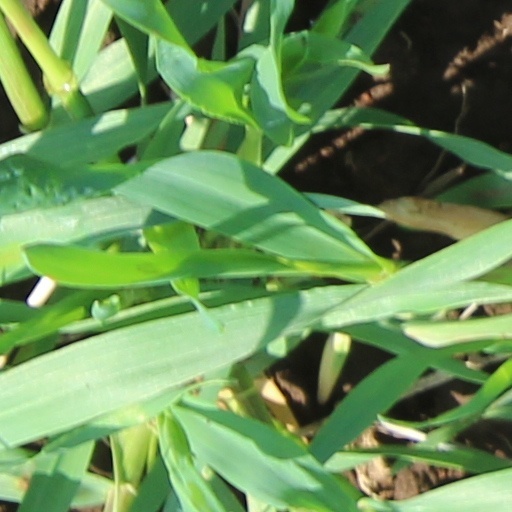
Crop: wheat